Kita-Yobanchō Station

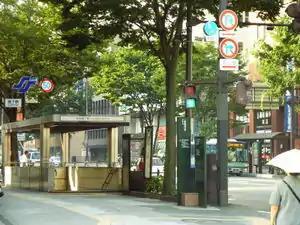
Kita-Yobanchō Station in September 2005

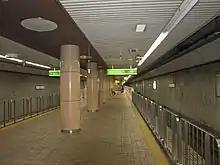
The platforms in October 2015

Kita-Yobanchō Station is served by the Sendai Subway Nanboku Line and is located 6.6 rail kilometers from the terminus of the line at .